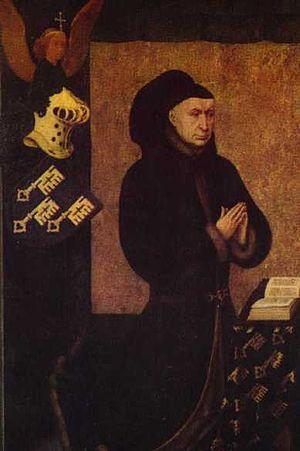
Raismes est une commune française située dans le département du Nord, en région Hauts-de-France.